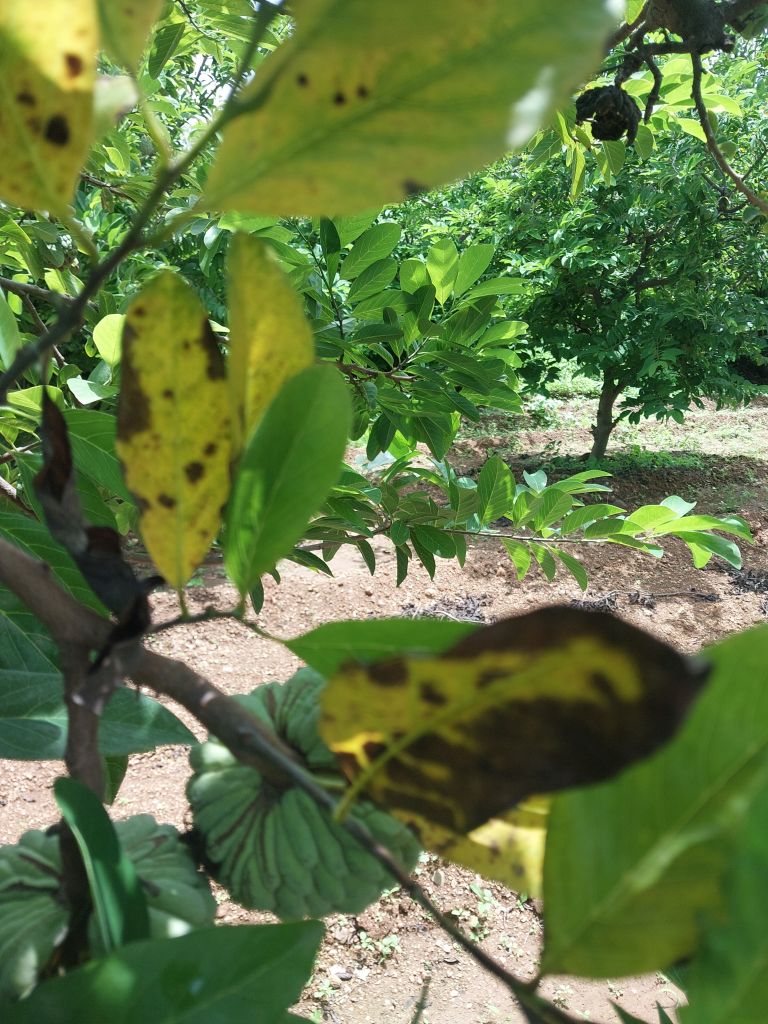
Disease label: Leaf spot on Leaves